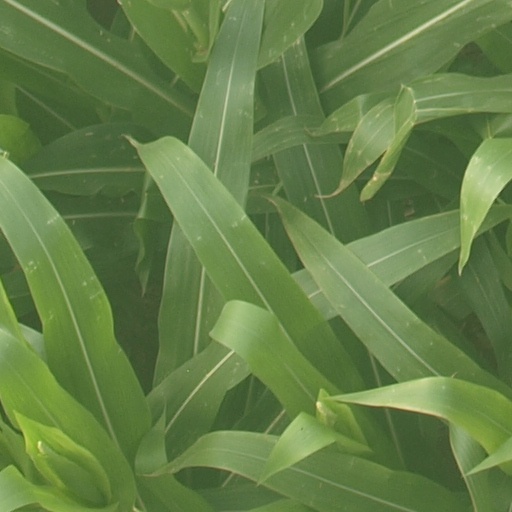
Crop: maize; corn